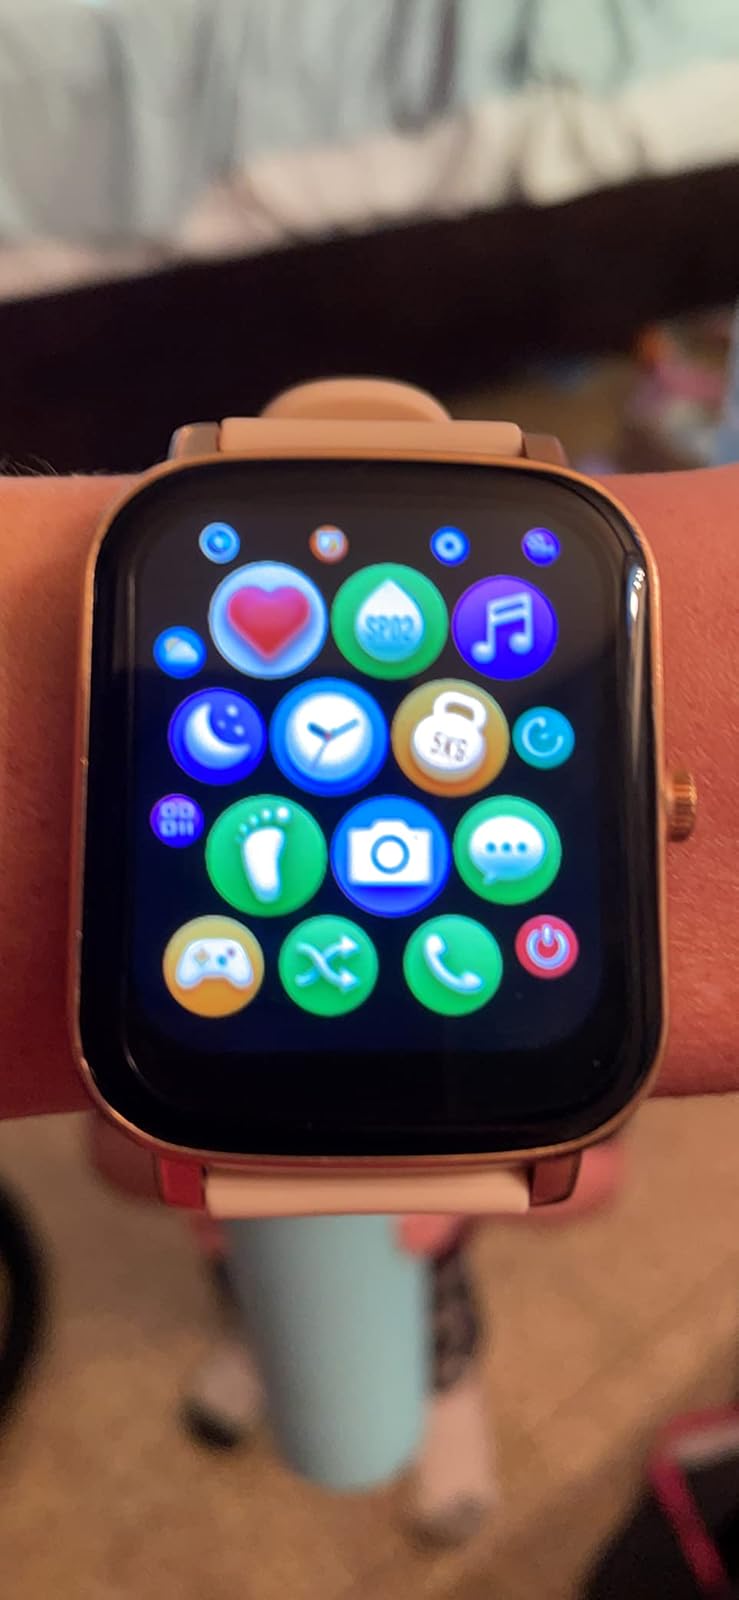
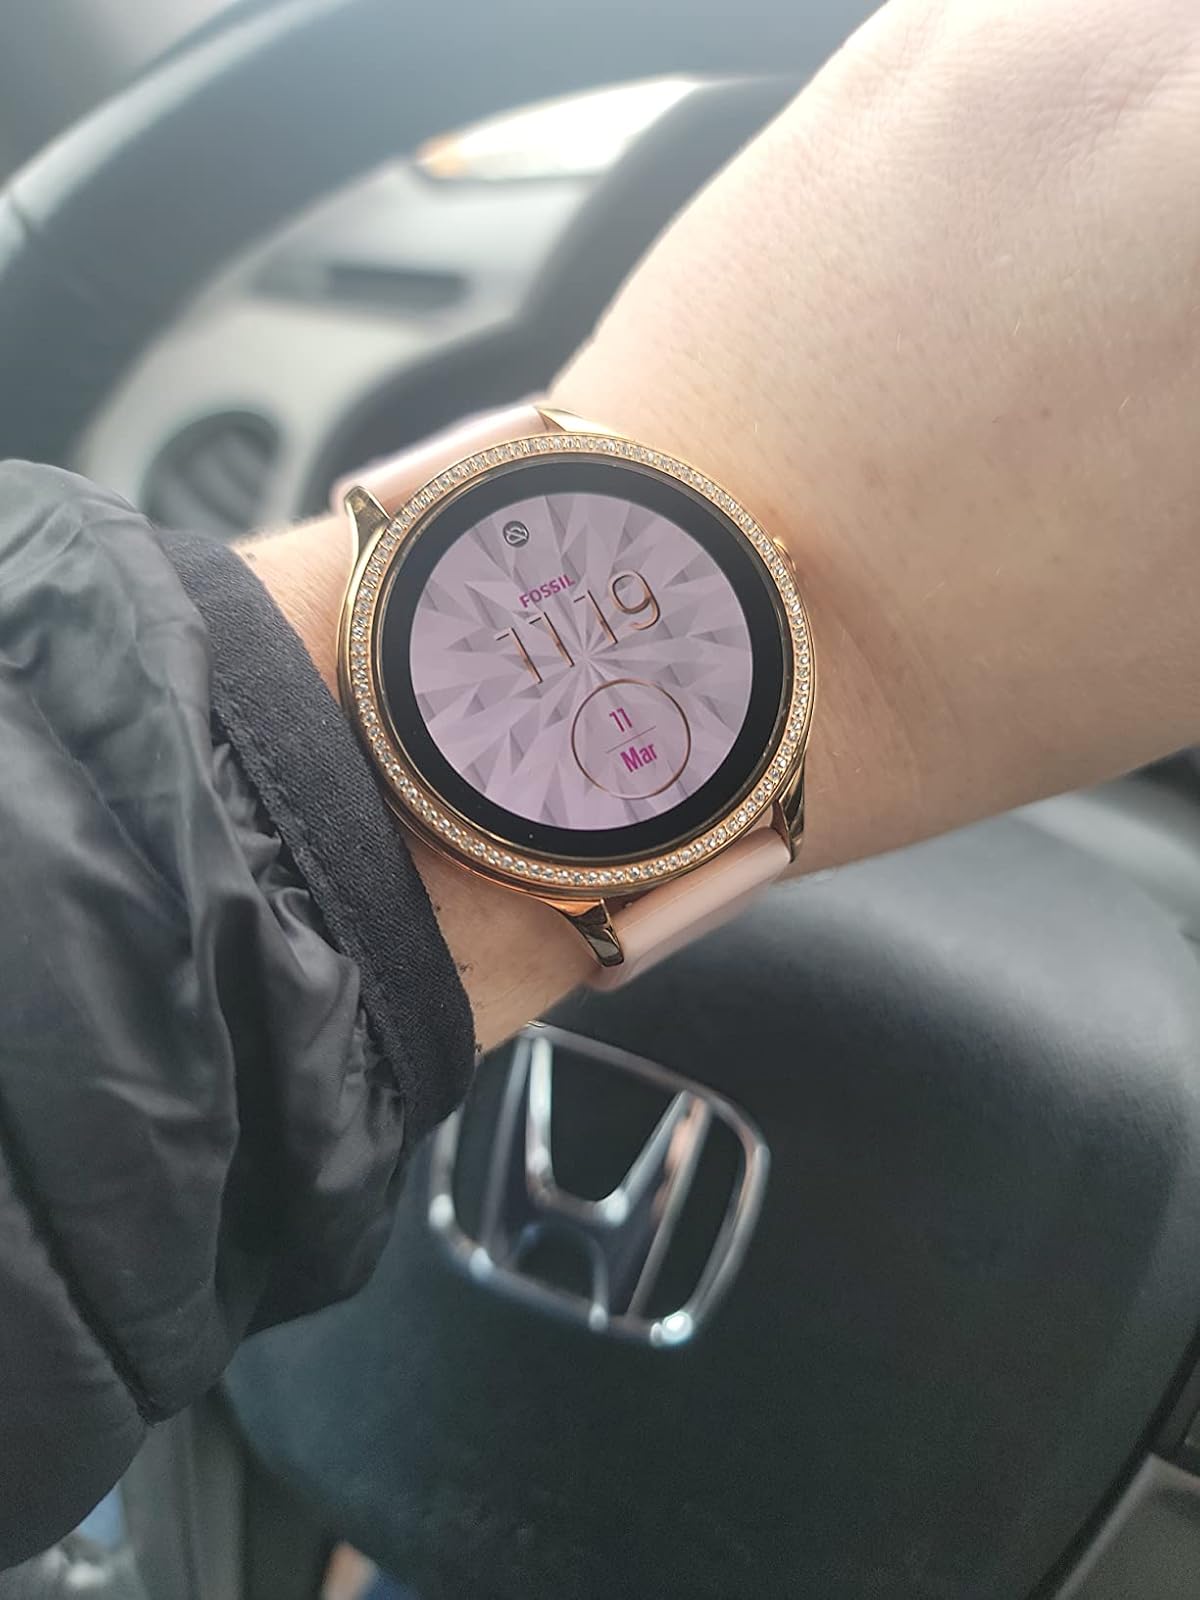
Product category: smartwatch
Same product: no